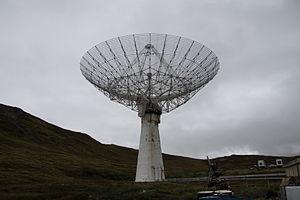
Kangerlussuaq est une ville groenlandaise située dans la municipalité de Qeqqata à l'ouest du Groenland. La population était de 558 habitants en 2009.